War in Afghanistan (2001–2021)

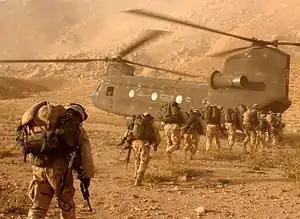
US troops board a helicopter in Zabul province, 2003

Some members of the Taliban reached out to Karzai to open negotiations several times between 2002 and 2004, but the US was adamantly against this and ensured that all top Taliban leaders were blacklisted, such that the Afghan Government could not negotiate with them. Historian Malkasian argues that negotiations with the Taliban would have been low cost but highly effective at this stage and attributes it to US overconfidence and hubris, and notes that all the information that the Taliban could resurge was available but ignored. Some Taliban leaders considered joining the political process, with meetings on the issue until 2004, though these did not result in a decision to do so.